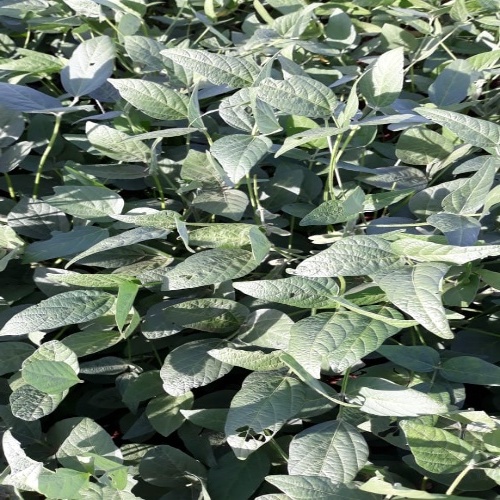
Label: Caterpillar